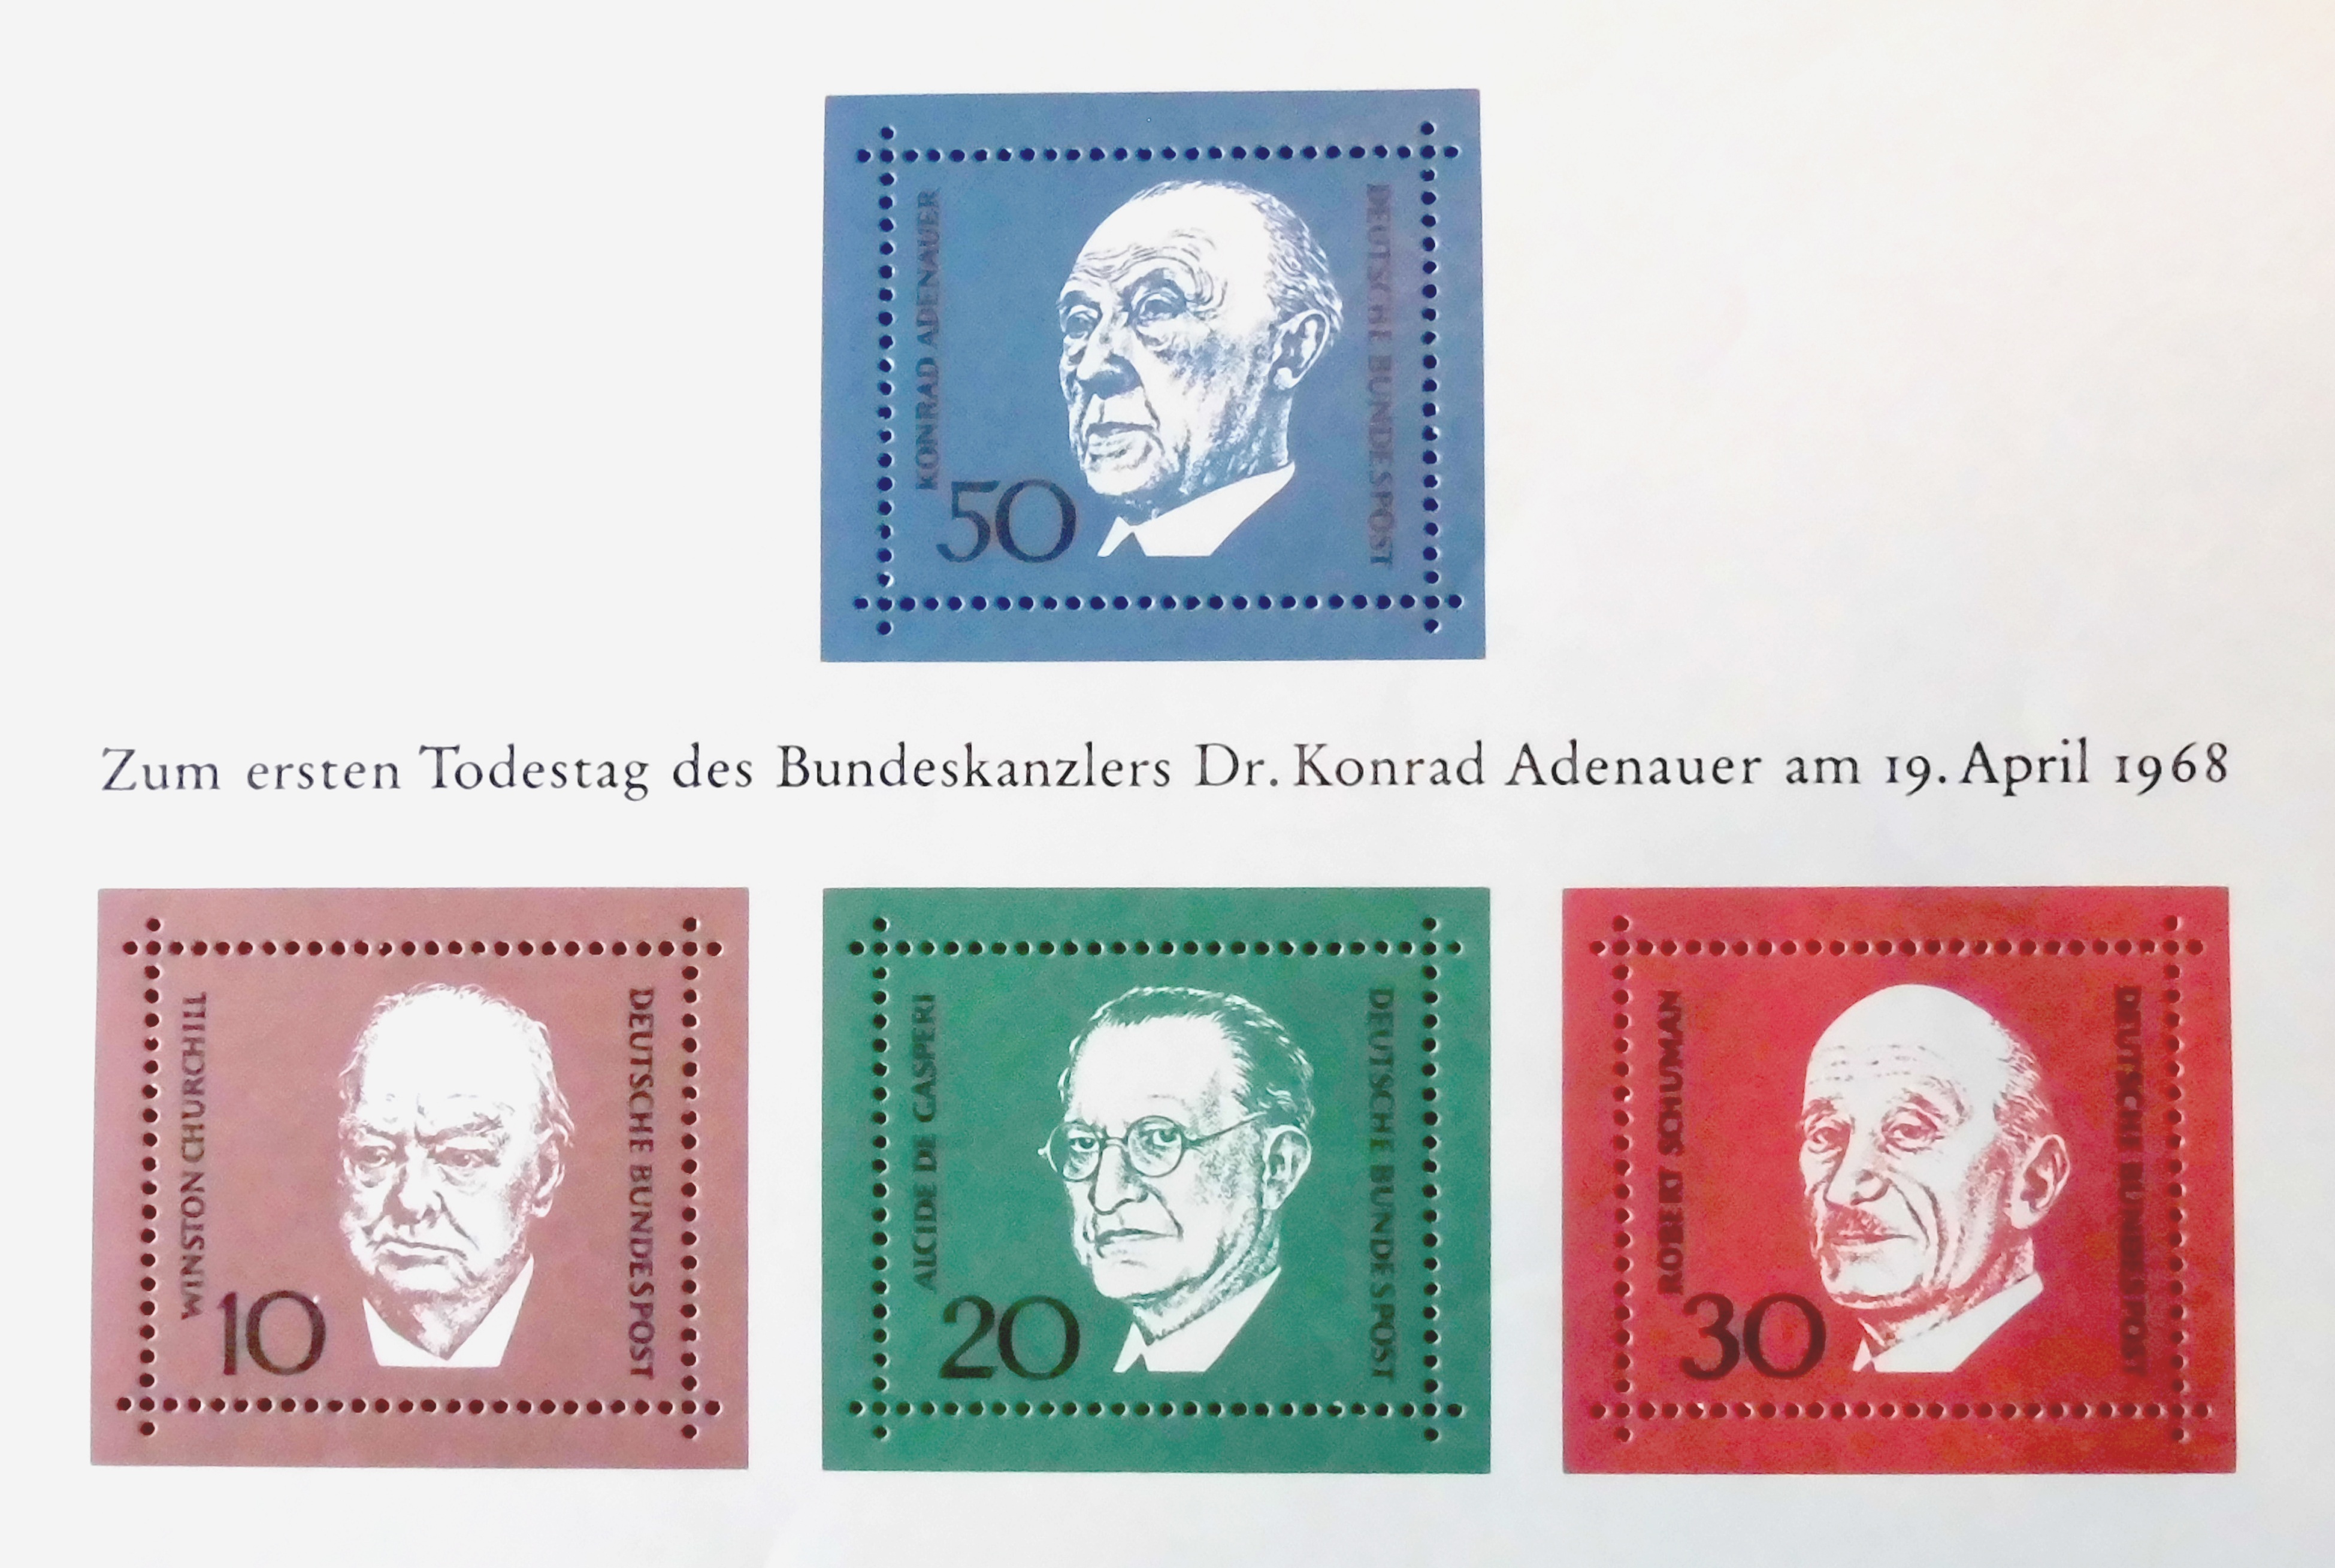
stamp, money, label, block, brand, product, cash, currency, germany, document, presentation, 1968, bonn, politician, federal republic of, adenauer, date of death, first chancellor, identity document